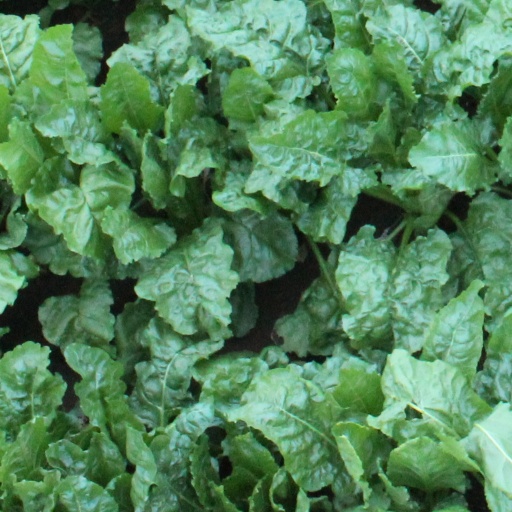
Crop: sugar beet